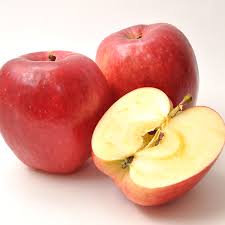
Waste category: biological